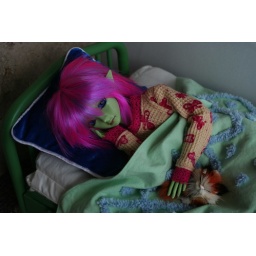
Grynn &amp;amp; her cat sleeping in